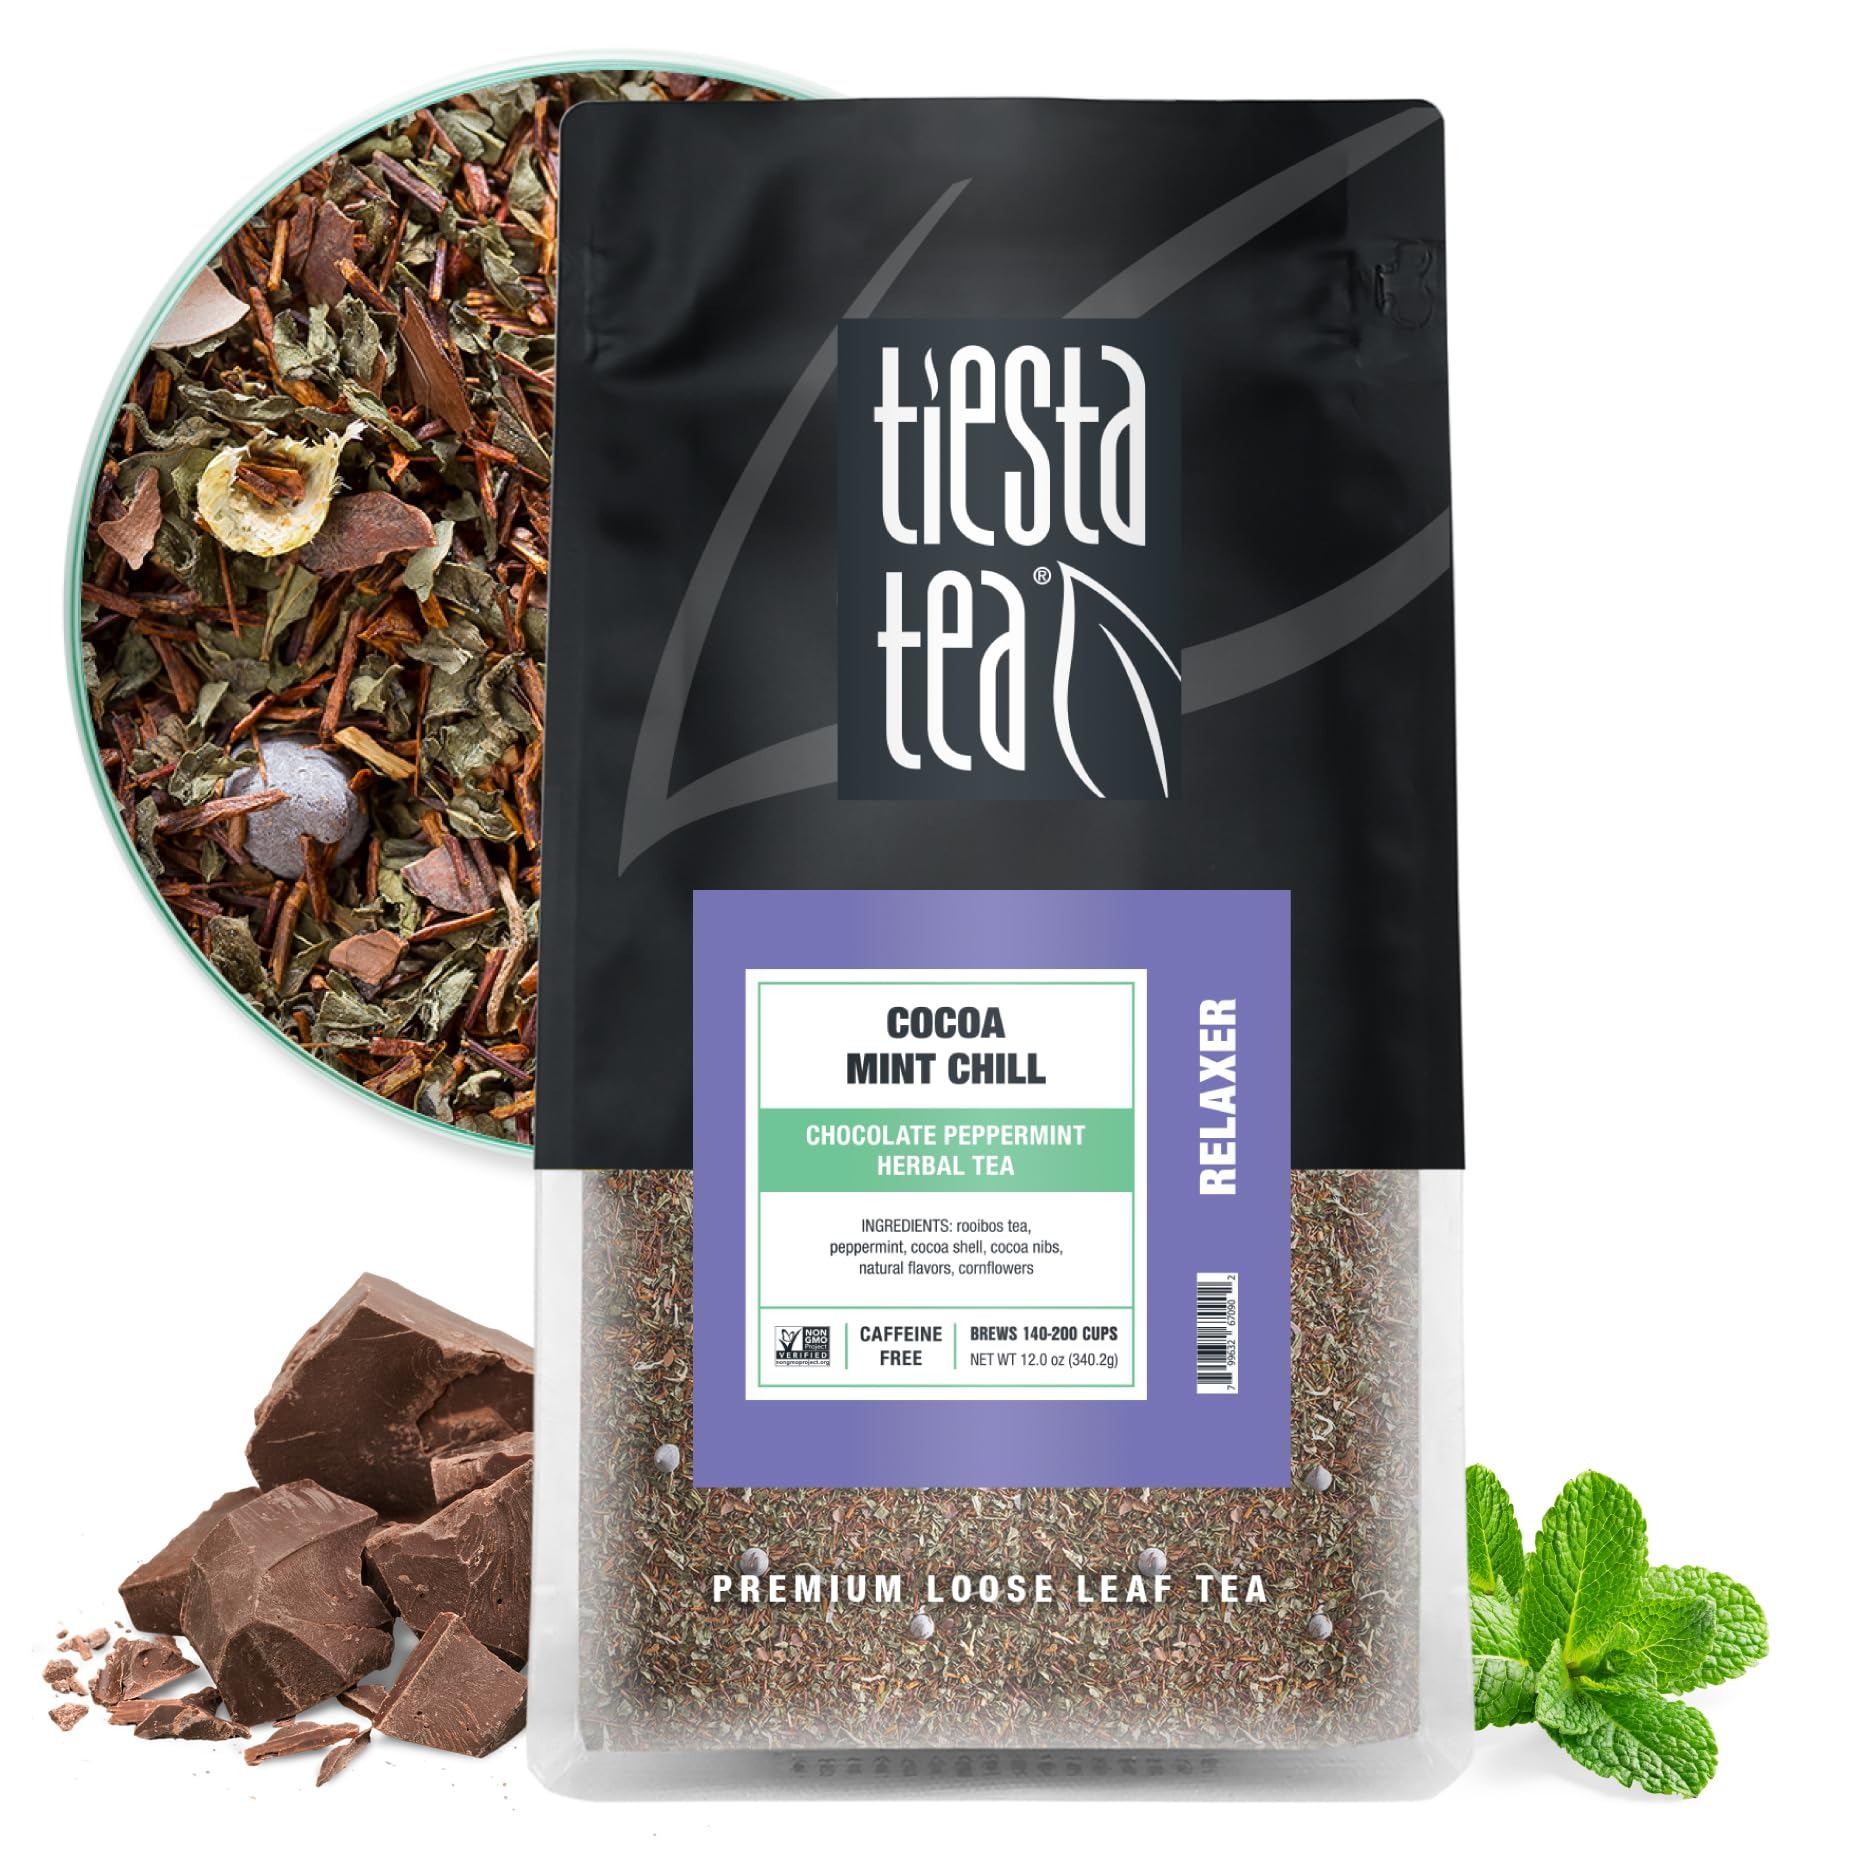
Item Name: Tiesta Tea - Cocoa Mint Chill | Loose Leaf | Chocolate Peppermint Herbal Tea Blend with Rooibos | Non-Caffeinated | Brew Hot or Iced | Makes Up to 200 Cups | 12 Ounce Resealable Bulk Pouch
Bullet Point 1: CHOCOLATE PEPPERMINT FLAVOR FOR RELAXATION: Discover the smooth blend of chocolate and peppermint in Tiesta Tea’s Cocoa Mint Chill. This caffeine-free, chocolate mint tea is perfect for relaxing any time of day. Enjoy it hot or iced for a calming, dessert-inspired treat.
Bullet Point 2: QUALITY LOOSE LEAF TEA: Tiesta Tea’s Cocoa Mint Chill is crafted with loose leaf ingredients, offering an aromatic experience beyond standard tea bags. With rooibos, cocoa, and peppermint leaves, this peppermint chocolate tea delivers a rich, full-bodied flavor you can taste in every sip.
Bullet Point 3: SIMPLE BREWING & SERVING OPTIONS: Add 1.5 tsp of this chocolate peppermint tea to 8 oz of hot water, steep for 5-7 minutes, and enjoy! Enhance with honey or milk for added sweetness, or serve iced for a refreshing, minty beverage perfect for any season.
Bullet Point 4: RESEALABLE POUCH FOR LASTING FRESHNESS: Each 12 oz resealable pouch of Cocoa Mint Chill brews up to 200 cups, keeping your tea fresh with every use. Perfectly portioned for multiple servings, so you can enjoy the balanced taste of chocolate and mint over and over.
Bullet Point 5: SEASONAL FLAVORS: Tiesta Tea’s loose-leaf blends are crafted to complement the vibrant, sunny days of Spring and Summer. These refreshing and aromatic flavors are perfect for sipping on warm afternoons, whether you’re unwinding at home or enjoying time outdoors with friends.
Value: 12.0
Unit: Ounce

Price: 33.425